Districts of the Congo Free State

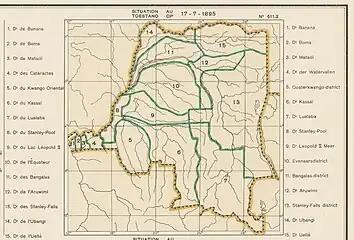
Districts of the Congo Free State in 1895

Aruwimi-Uele was split into two districts: Uele (Niangara) and Aruwimi (Basoko).